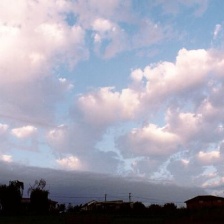
Cloud type: Altocumulus